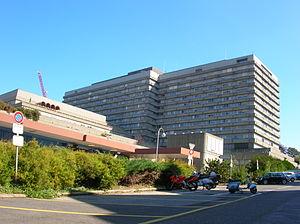
Le Centre Hospitalier Universitaire Vaudois (CHUV) de Lausanne (Suisse). Español: El Centro Hospitalario Universitario Vaudois (CHUV) en Lausana (Suiza)
Lausanne est une ville suisse située sur la rive nord du lac Léman. Elle est la capitale et ville principale du canton de Vaud et le chef-lieu du district de Lausanne. Elle constitue la quatrième ville du pays en nombre d'habitants après Zurich, Genève et Bâle. Fin 2019, la commune de Lausanne compte 146 032 habitants. En 2018, l'agglomération lausannoise compte 420 757 habitants. En 2012, l'agglomération lausannoise concentre 50 % de la population et 60 % des emplois du canton de Vaud.
L’Université de Lausanne est une université située à Lausanne, en Suisse. Environ 2 300 enseignants et chercheurs ainsi que 950 collaborateurs administratifs et techniques assurent la bonne marche de l'institution qui compte plus de 14 000 étudiants provenant de plus de 86 pays.